Deep carbon cycle

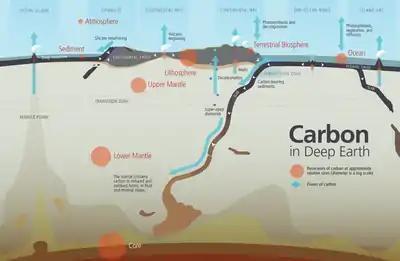

The deep carbon cycle (or slow carbon cycle) is geochemical cycle (movement) of carbon through the Earth's mantle and core.